New Orleans

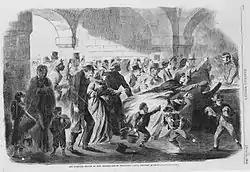
The starving people of New Orleans under Union occupation during the Civil War, 1862

New Orleans housed the largest slave market in the country, particularly after the U.S. ended the international slave trade in 1808. The domestic trade surged, with two-thirds of more than a million enslaved people forcibly relocated to the Deep South. The trade's economic value was immense as slaves were collectively valued at half a billion dollars, and the broader economy surrounding the trade, including transport and services, generated billions more. As a result, New Orleans benefited significantly, both financially and commercially, from this system.